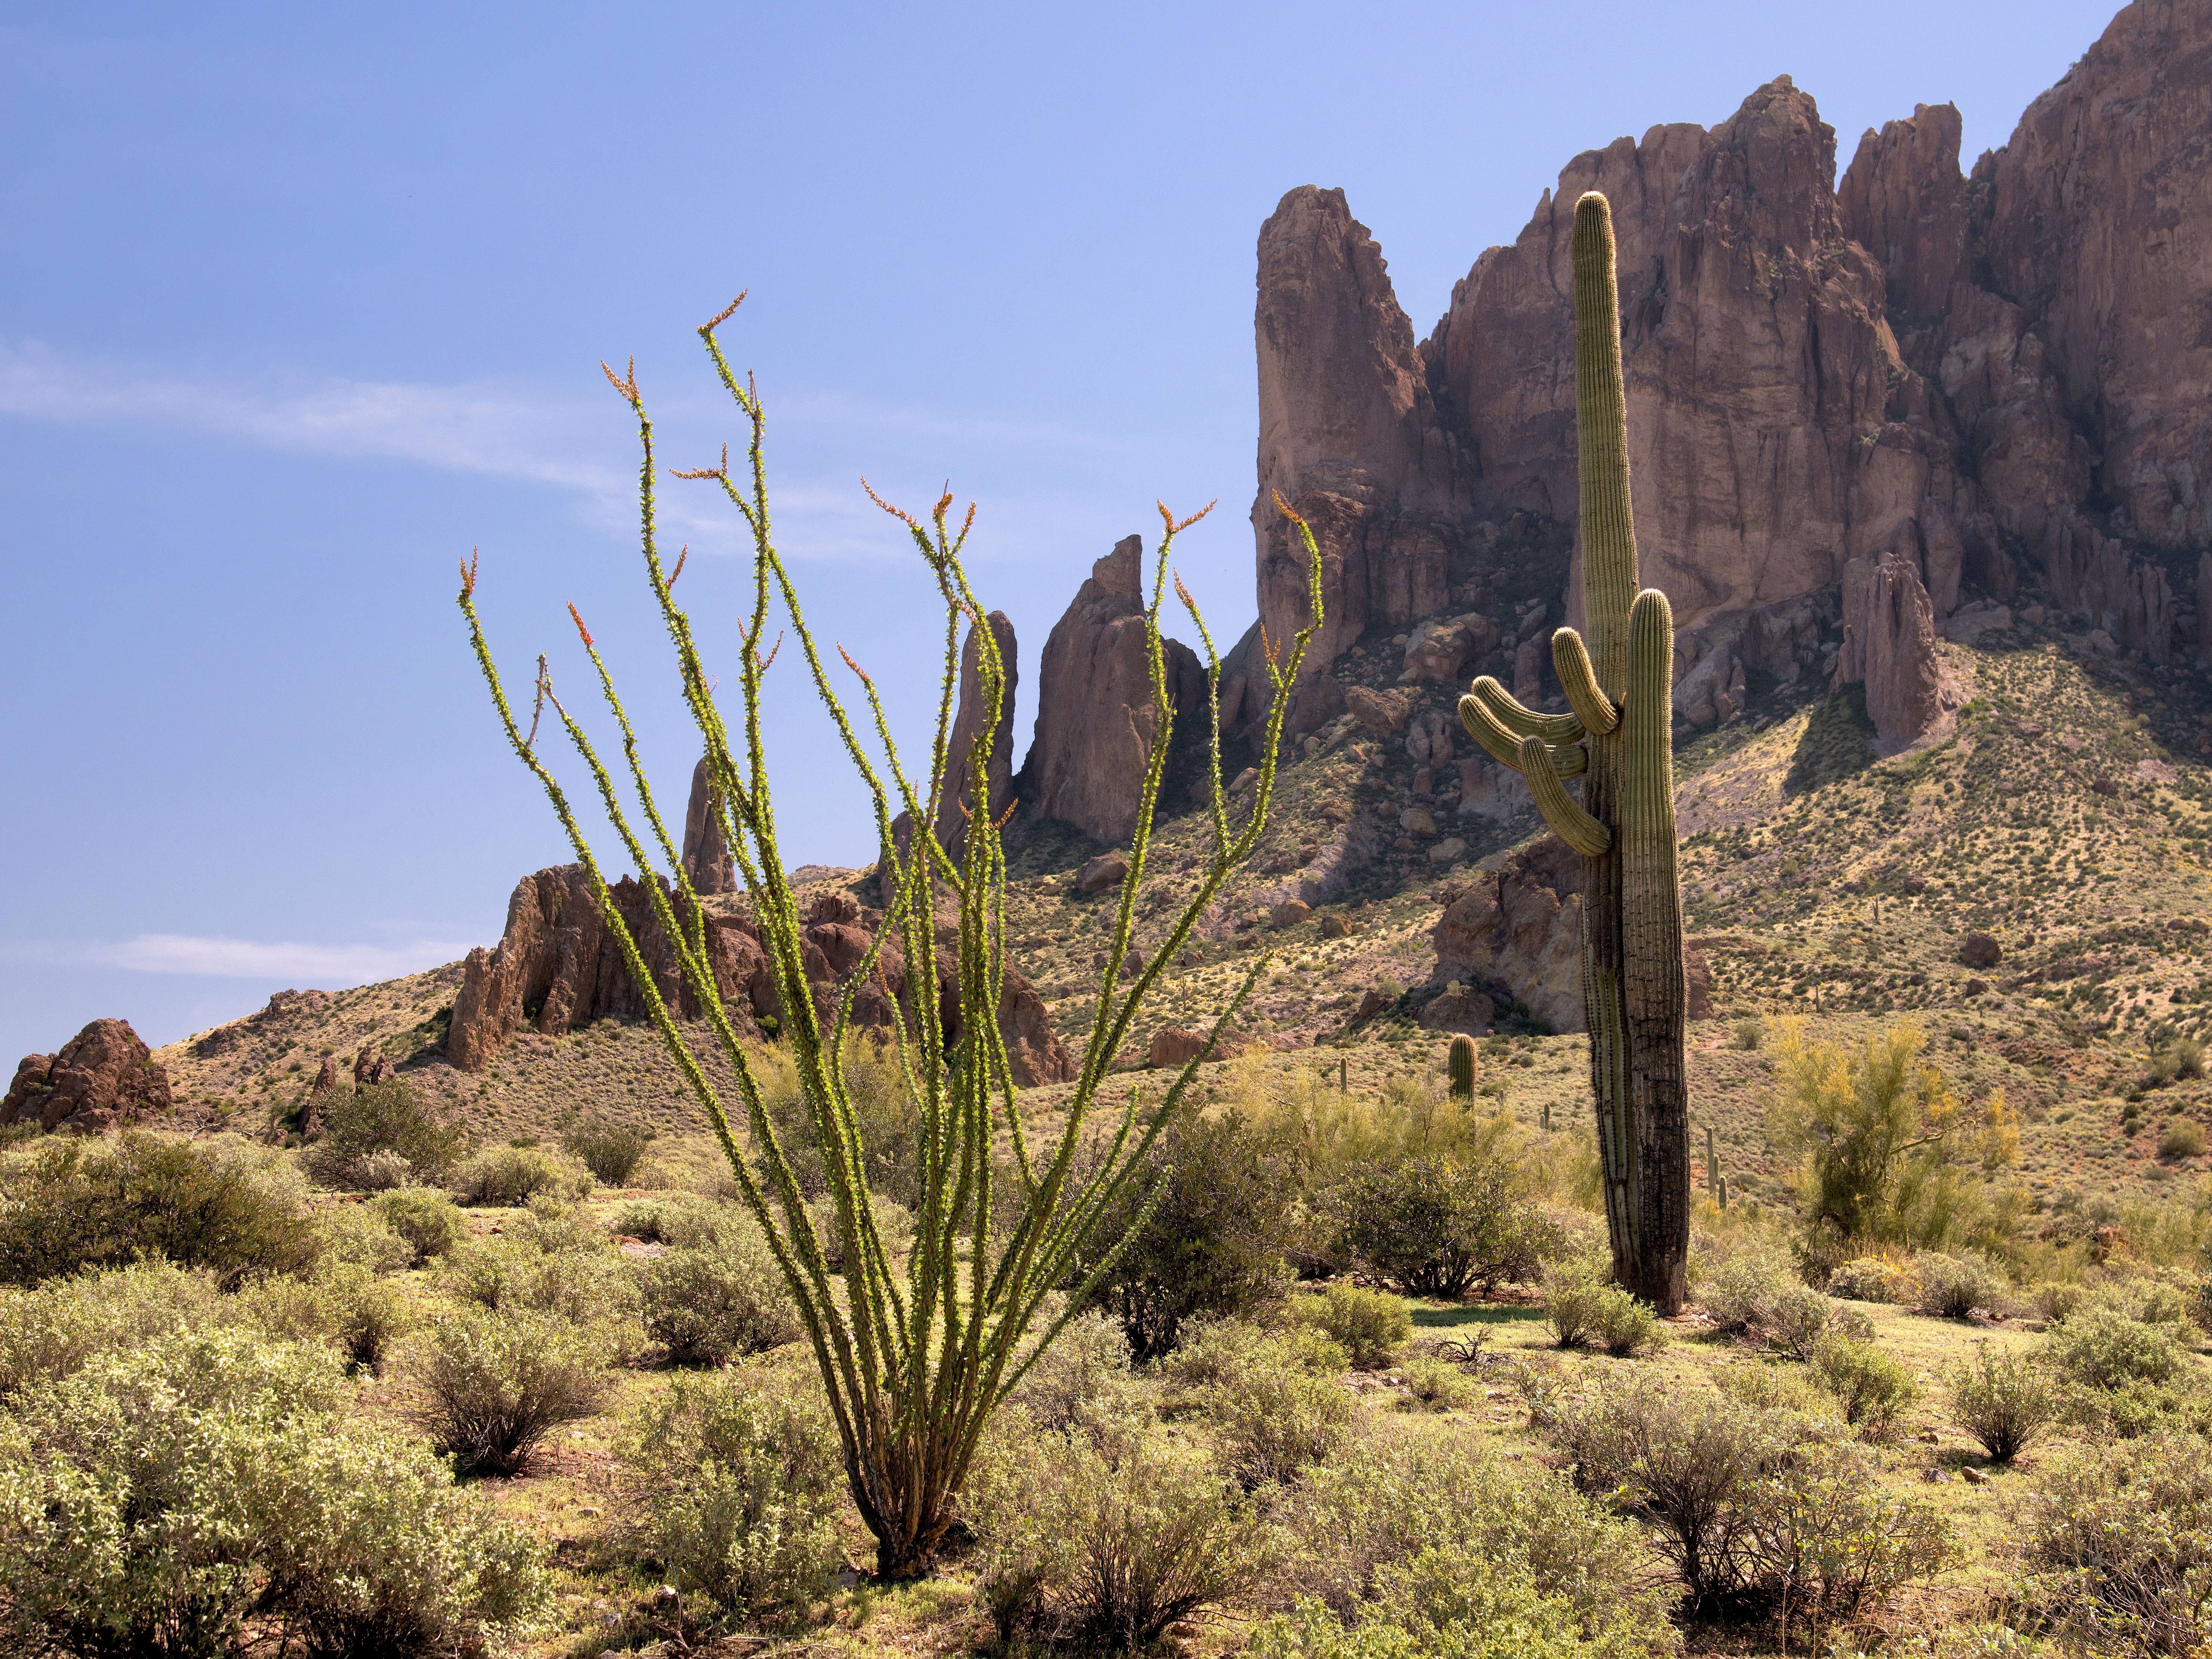
landscape, tree, grass, rock, wilderness, mountain, cactus, plant, desert, flower, bloom, valley, botany, flora, arizona, cool image, vegetation, plateau, i, nikond800e, ocotillo, ecosystem, wadi, lostdutchmanstatepark, flowering plant, natural environment, aeolian landform, land plant, arecales